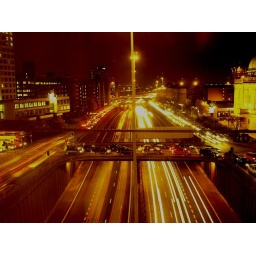
This was taken from my old office work window one winter night around home time.